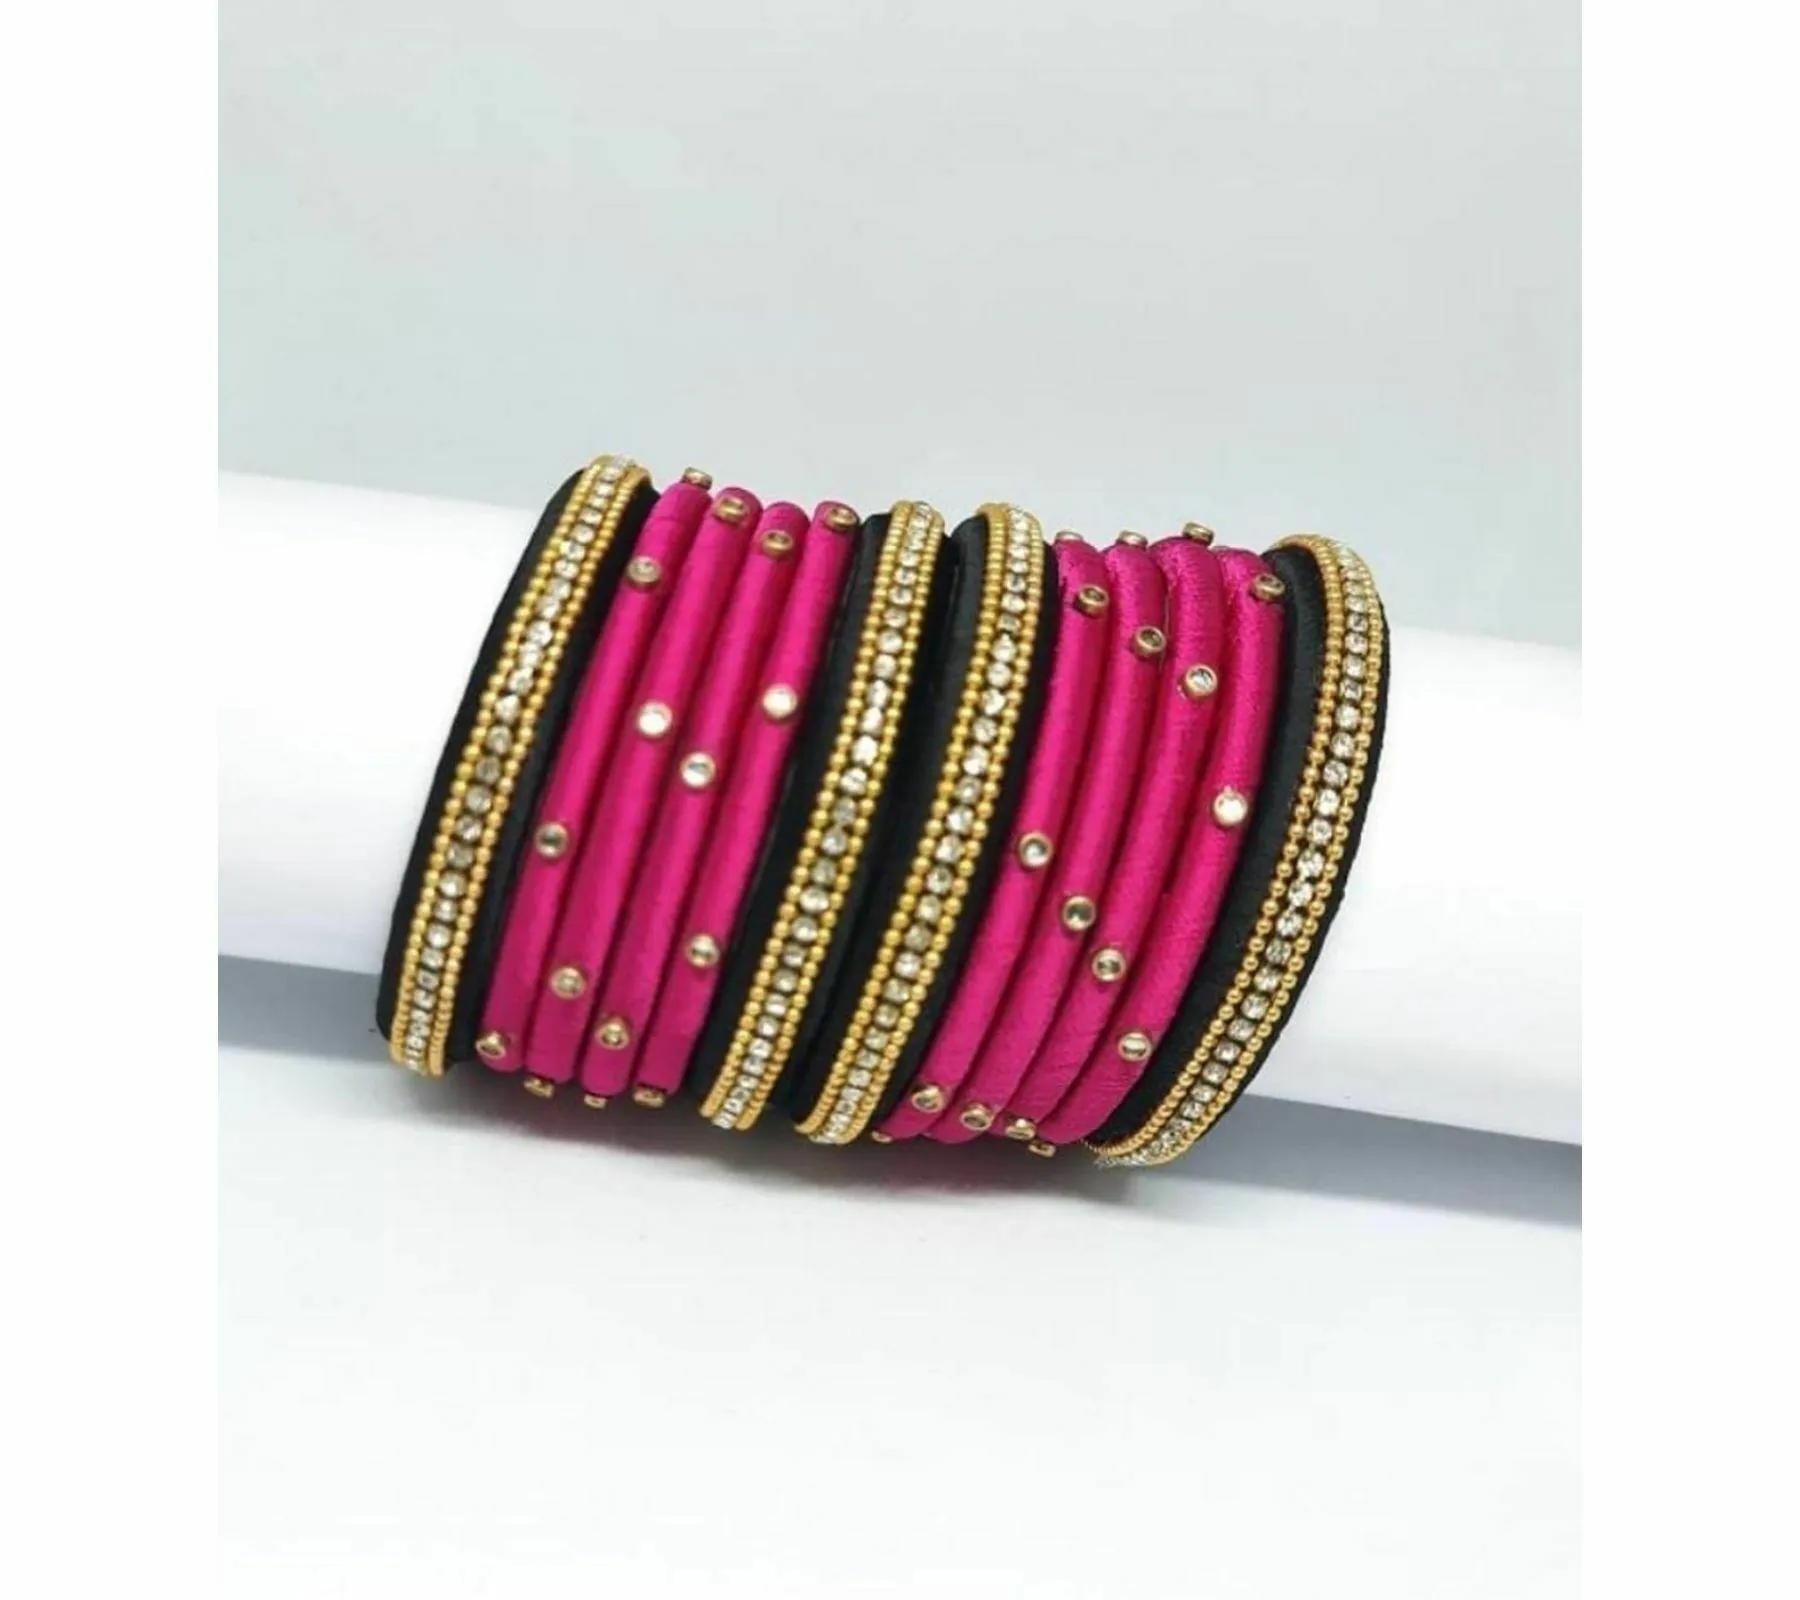
Aashirwad Traders Handmade Multicolor Plastic and Silk Thread Kundan Bangle (Women) - 2.6 (set of 12)
Type: Bracelets
Brand: Aashirwad Traders
Price: Rs. 299
Fashionable trendy and party wear jewelery for womenDisclaimer:12 Bangle
Features: Fashionable trendy and party wear jewelery for women,Silk thread bangles available size 2.4, 2.6, 2.8, 2.10,Type handmade,material shine silk thread and kundan,Usage traditional, partywear and perfect match for silk saree and the lehengas.,#Unique Designs,#Durable and long-lasting
Included: 12 Bangle